Sidney Abram Weltmer

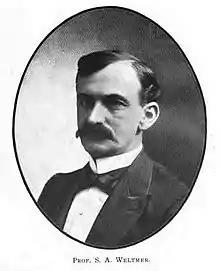
"Prof. S. A. Weltmer," taken from "Seven Steps in the Life of Prof. S. A. Weltmer" (1906) by Grace Mann Brown

Sidney Abram Weltmer (July 7, 1858 – December 6, 1930) was an author best known for the "Weltmer Method" (also known as "Weltmerism") and as founder of the Weltmer Institute of Suggestive Therapeutics. Weltmer claimed his method could cure disease through suggestions and hypnosis, a practice he referred to as "magnetic healing".